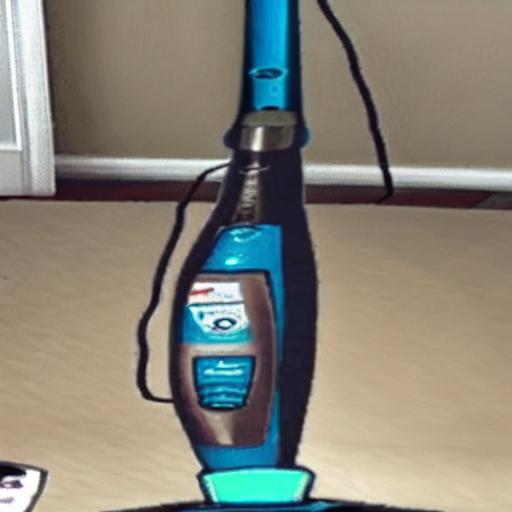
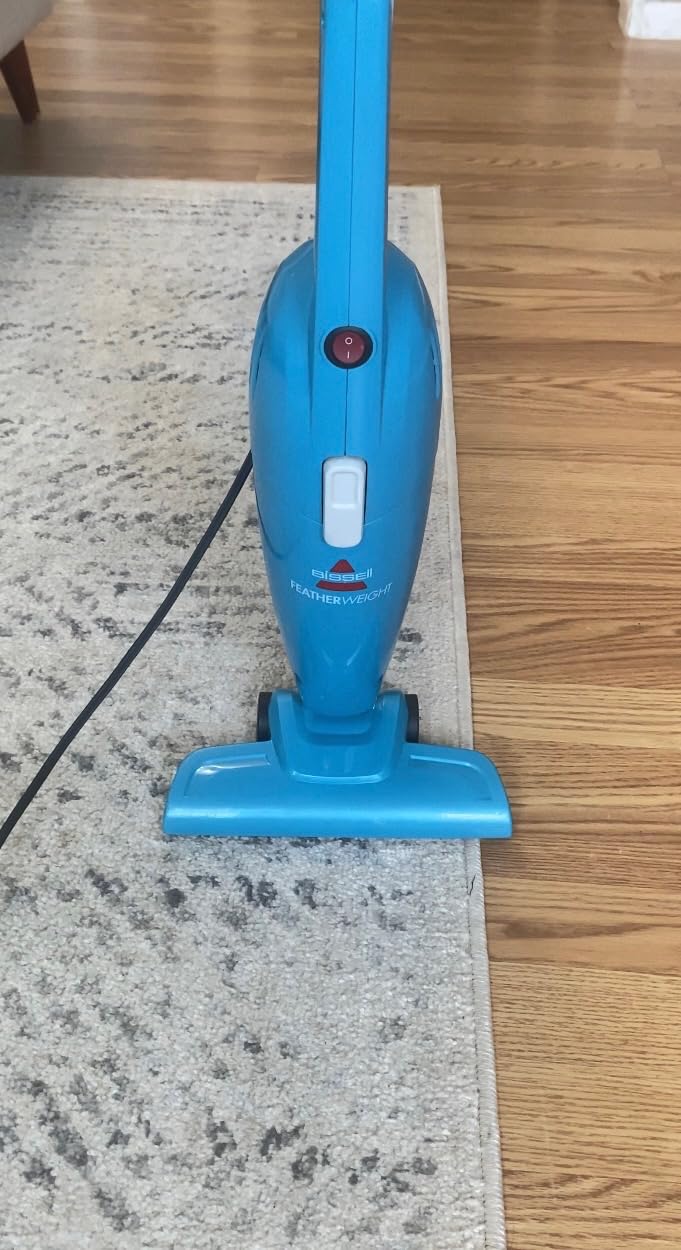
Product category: items_vacuum
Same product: no